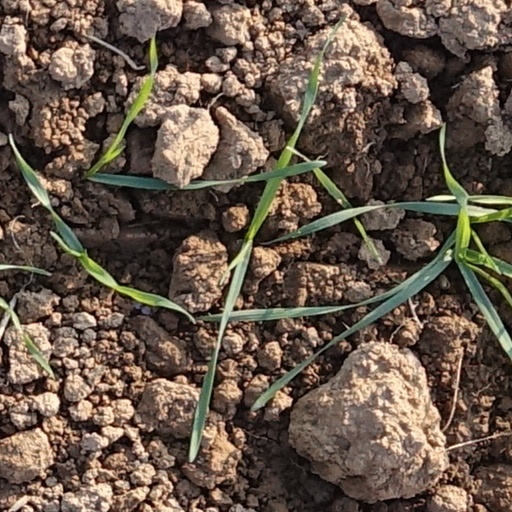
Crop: wheat